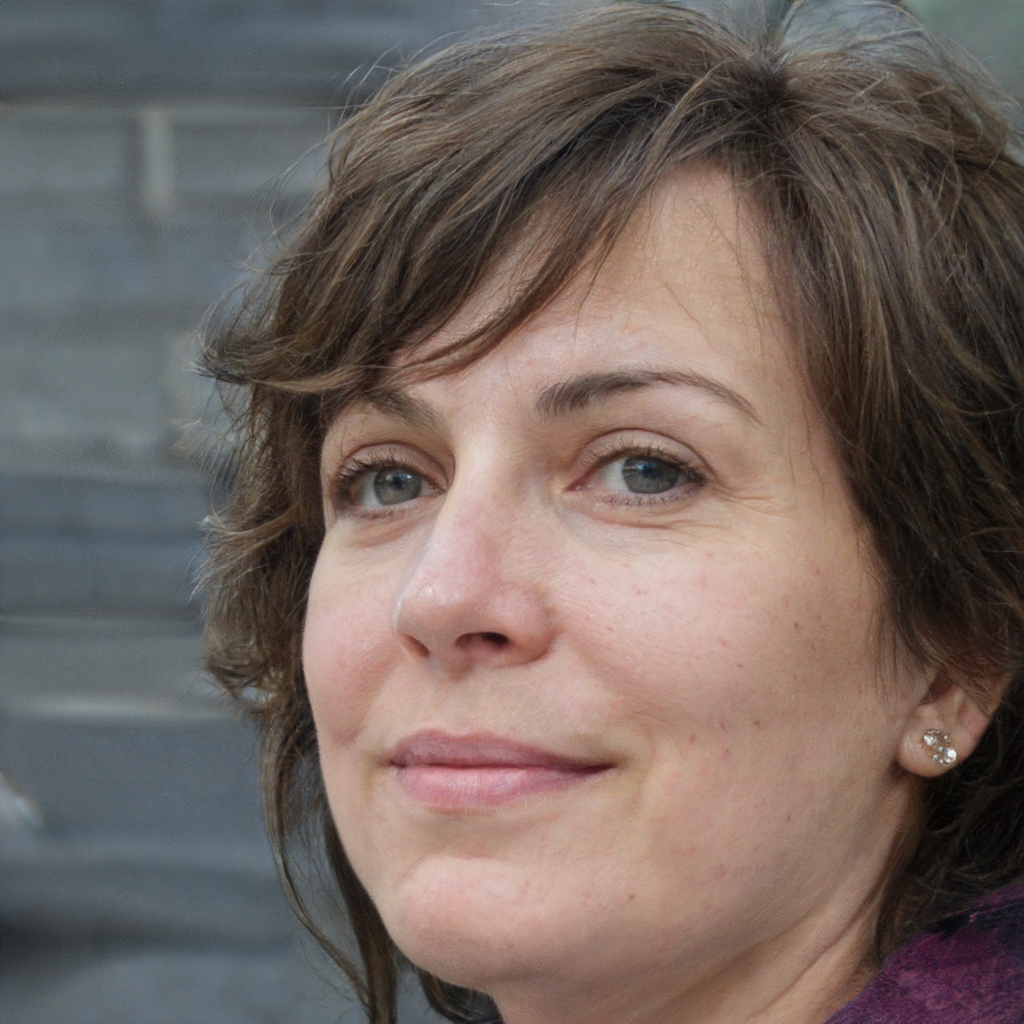
Gender: Female